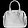
Label: Bag